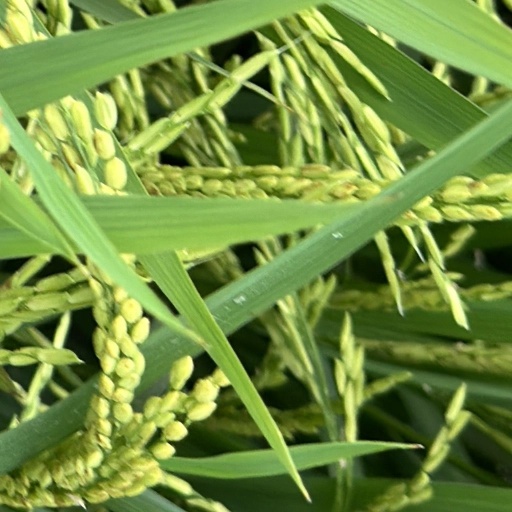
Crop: rice